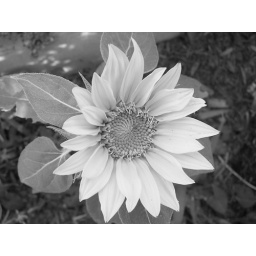
A small sunflower photographed in black and white